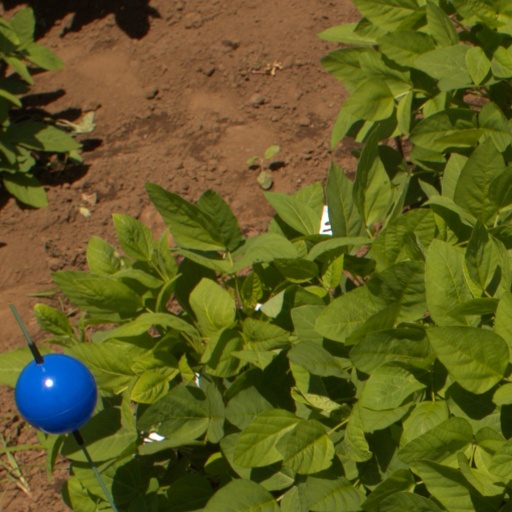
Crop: soybean